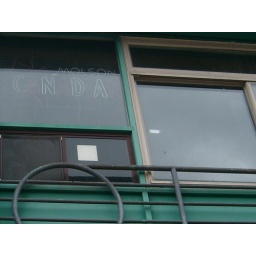
this unusual building was on a side street in toronto..it is obviously abandoned...with such interesting architecture